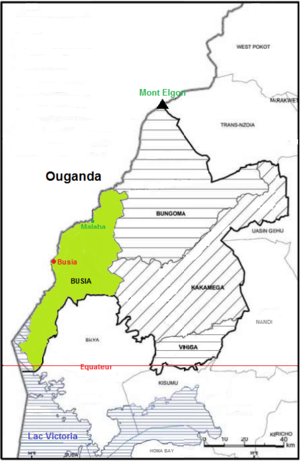
Localisation du comté de busia dans la province occidentale (Kenya)
Le comté de Busia est un des quatre comtés de l'ancienne province occidentale au Kenya. Il est peuplé par les Luhya et les Teso ainsi que, dans sa partie sud, également par des Luo. Son chef-lieu est Busia qui a la particularité d'être une ville frontière avec l'Ouganda. Il est traversé par la ligne équinoxiale dans son extrême sud.